Sky position (RA, Dec in degrees): 149.674, 5.264
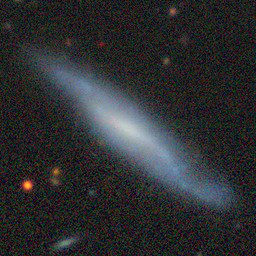
Galaxy morphology: Edge-on Galaxies without Bulge